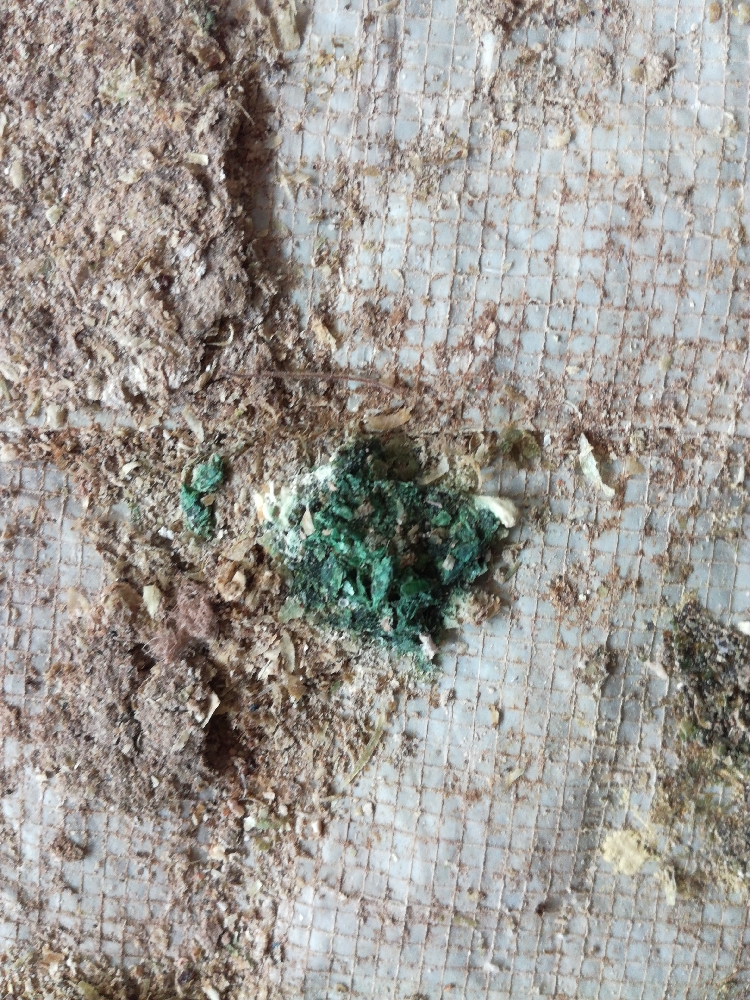
PCR-confirmed diagnosis: Newcastle disease